Hans Söhnker

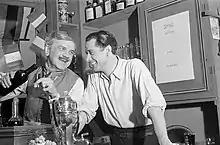
Hans Leibelt and Hans Söhnker

Hans Söhnker (11 October 1903 – 20 April 1981) was a German film actor. He appeared in more than 100 films between 1933 and 1980. He was born in Kiel, Germany and died in West Berlin, West Germany.